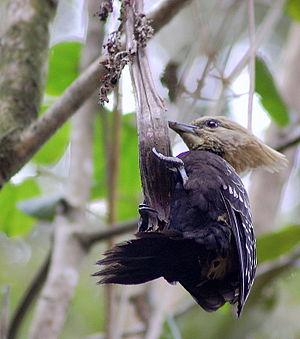
Celeus est un genre d'oiseaux de la famille des picidés.
Le Pic à tête blonde est une espèce de pics.